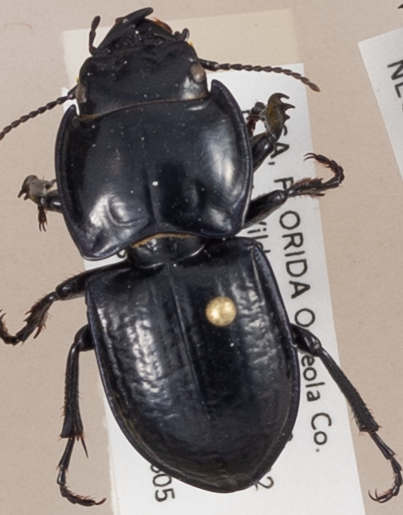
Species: Pasimachus sublaevis
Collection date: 2018-06-05
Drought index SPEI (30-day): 1.69
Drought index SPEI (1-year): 0.88
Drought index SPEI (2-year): -0.03